Oluf Gerhard Tychsen

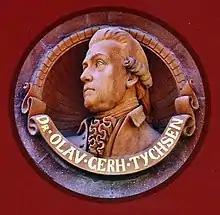
Relief portrait at the main building of the University of Rostock

Oluf (Olaus) Gerhard Tychsen (14 December 1734, Tønder, then Schleswig, now Denmark – 30 December 1815, Rostock, then Mecklenburg-Schwerin, now Germany) was a German Orientalist and Hebrew scholar. He is known today as one of the founding fathers of Islamic numismatics.